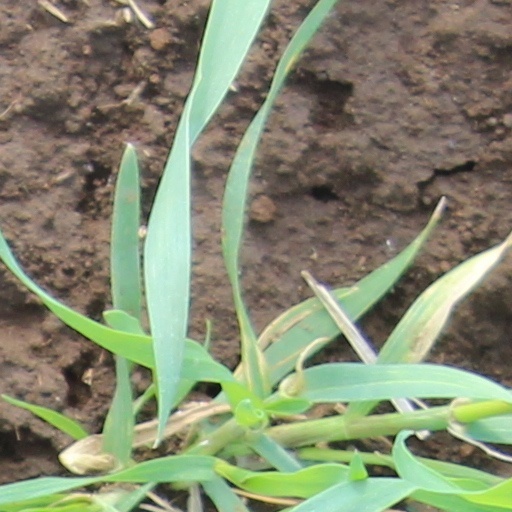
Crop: wheat